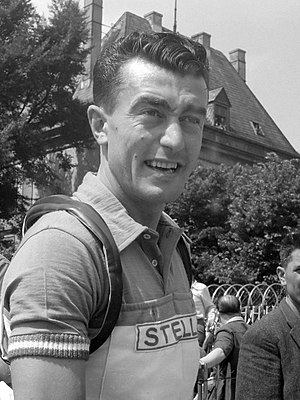
Louison Bobet
Loison Bobet, født i St. Meen le Grand var en fransk professionel cykelrytter. Han er en af kun otte cykelryttere, som har vundet Tour de France tre gange eller mere, og han var også den første til at vinde løbet tre år i træk – en bedrift han udførte fra 1953 til 1955. Han vandt også Tourens bjergkonkurrence i 1950.